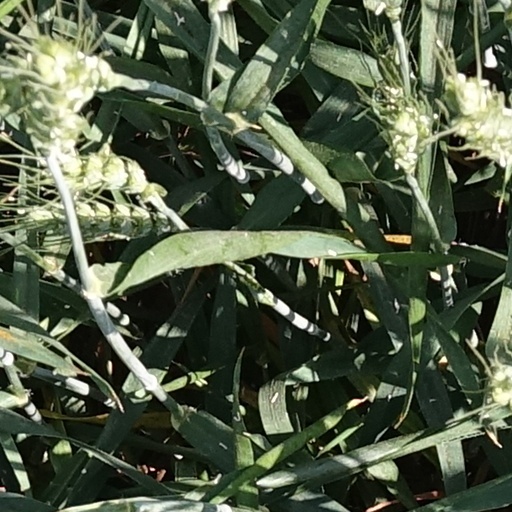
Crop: wheat